Hill Bark Farmhouse

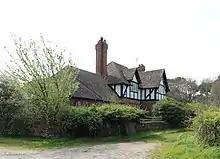
View from the southwest

Hill Bark Farmhouse is to the east of the house of Hill Bark, and south of the hamlet of Frankby, Wirral, England. It is recorded in the National Heritage List for England as a designated Grade II listed building.